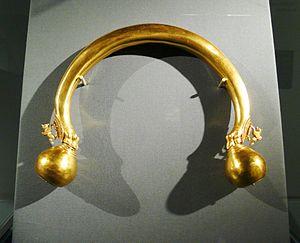
480 BC - découvert dans la tombe de Vix, avec le célèbre cratère, mobilier d'une tombe à char d'une femme de l'aristocratie hallstattienne. Il est conservé au Musée du Pays châtillonnais à Châtillon-sur-Seine (Côte d'Or) .
La tombe de Vix est une sépulture à char princière datant de la période du Hallstatt final se situant sur l'actuelle commune de Vix, dans le département français de Côte-d'Or, un territoire antérieurement occupé par le peuple gaulois des Lingons.
Les Lingons sont une population protohistorique ayant constitué l'un des plus anciens peuples gaulois, l'ethnogenèse du peuple Lingon participant en outre du développement socioculturel protohistorique de l'Arc alpin.
Cet article présente l'histoire de l'orfèvrerie en France. Sa limitation géographique est le territoire français actuel.
La culture de Hallstatt, ou culture hallstattienne, ou encore Hallstattien, est une culture archéologique du centre-ouest de l'Europe qui s'est développée entre environ 1200 et 500 av. J.-C. Elle précède la période de La Tène ou second âge du fer. Elle prend son origine au nord des Alpes sur la Tchéquie, la Bavière, et le nord de l'Autriche actuelles. Cette culture est généralement considérée par les historiens comme le berceau des peuples celtes.
Les Celtes n'ayant laissé que très peu de traces écrites de leur civilisation, celle-ci nous est avant tout connue grâce à leur art, largement redécouvert durant la deuxième moitié du XXᵉ siècle. L'art celte privilégie les petits objets utilitaires comme des armes, des bijoux, des ustensiles domestiques ou religieux.